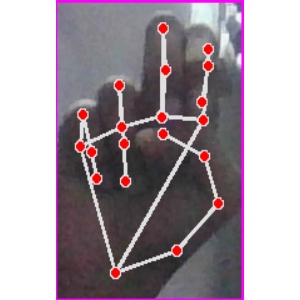
अक्षर: ह